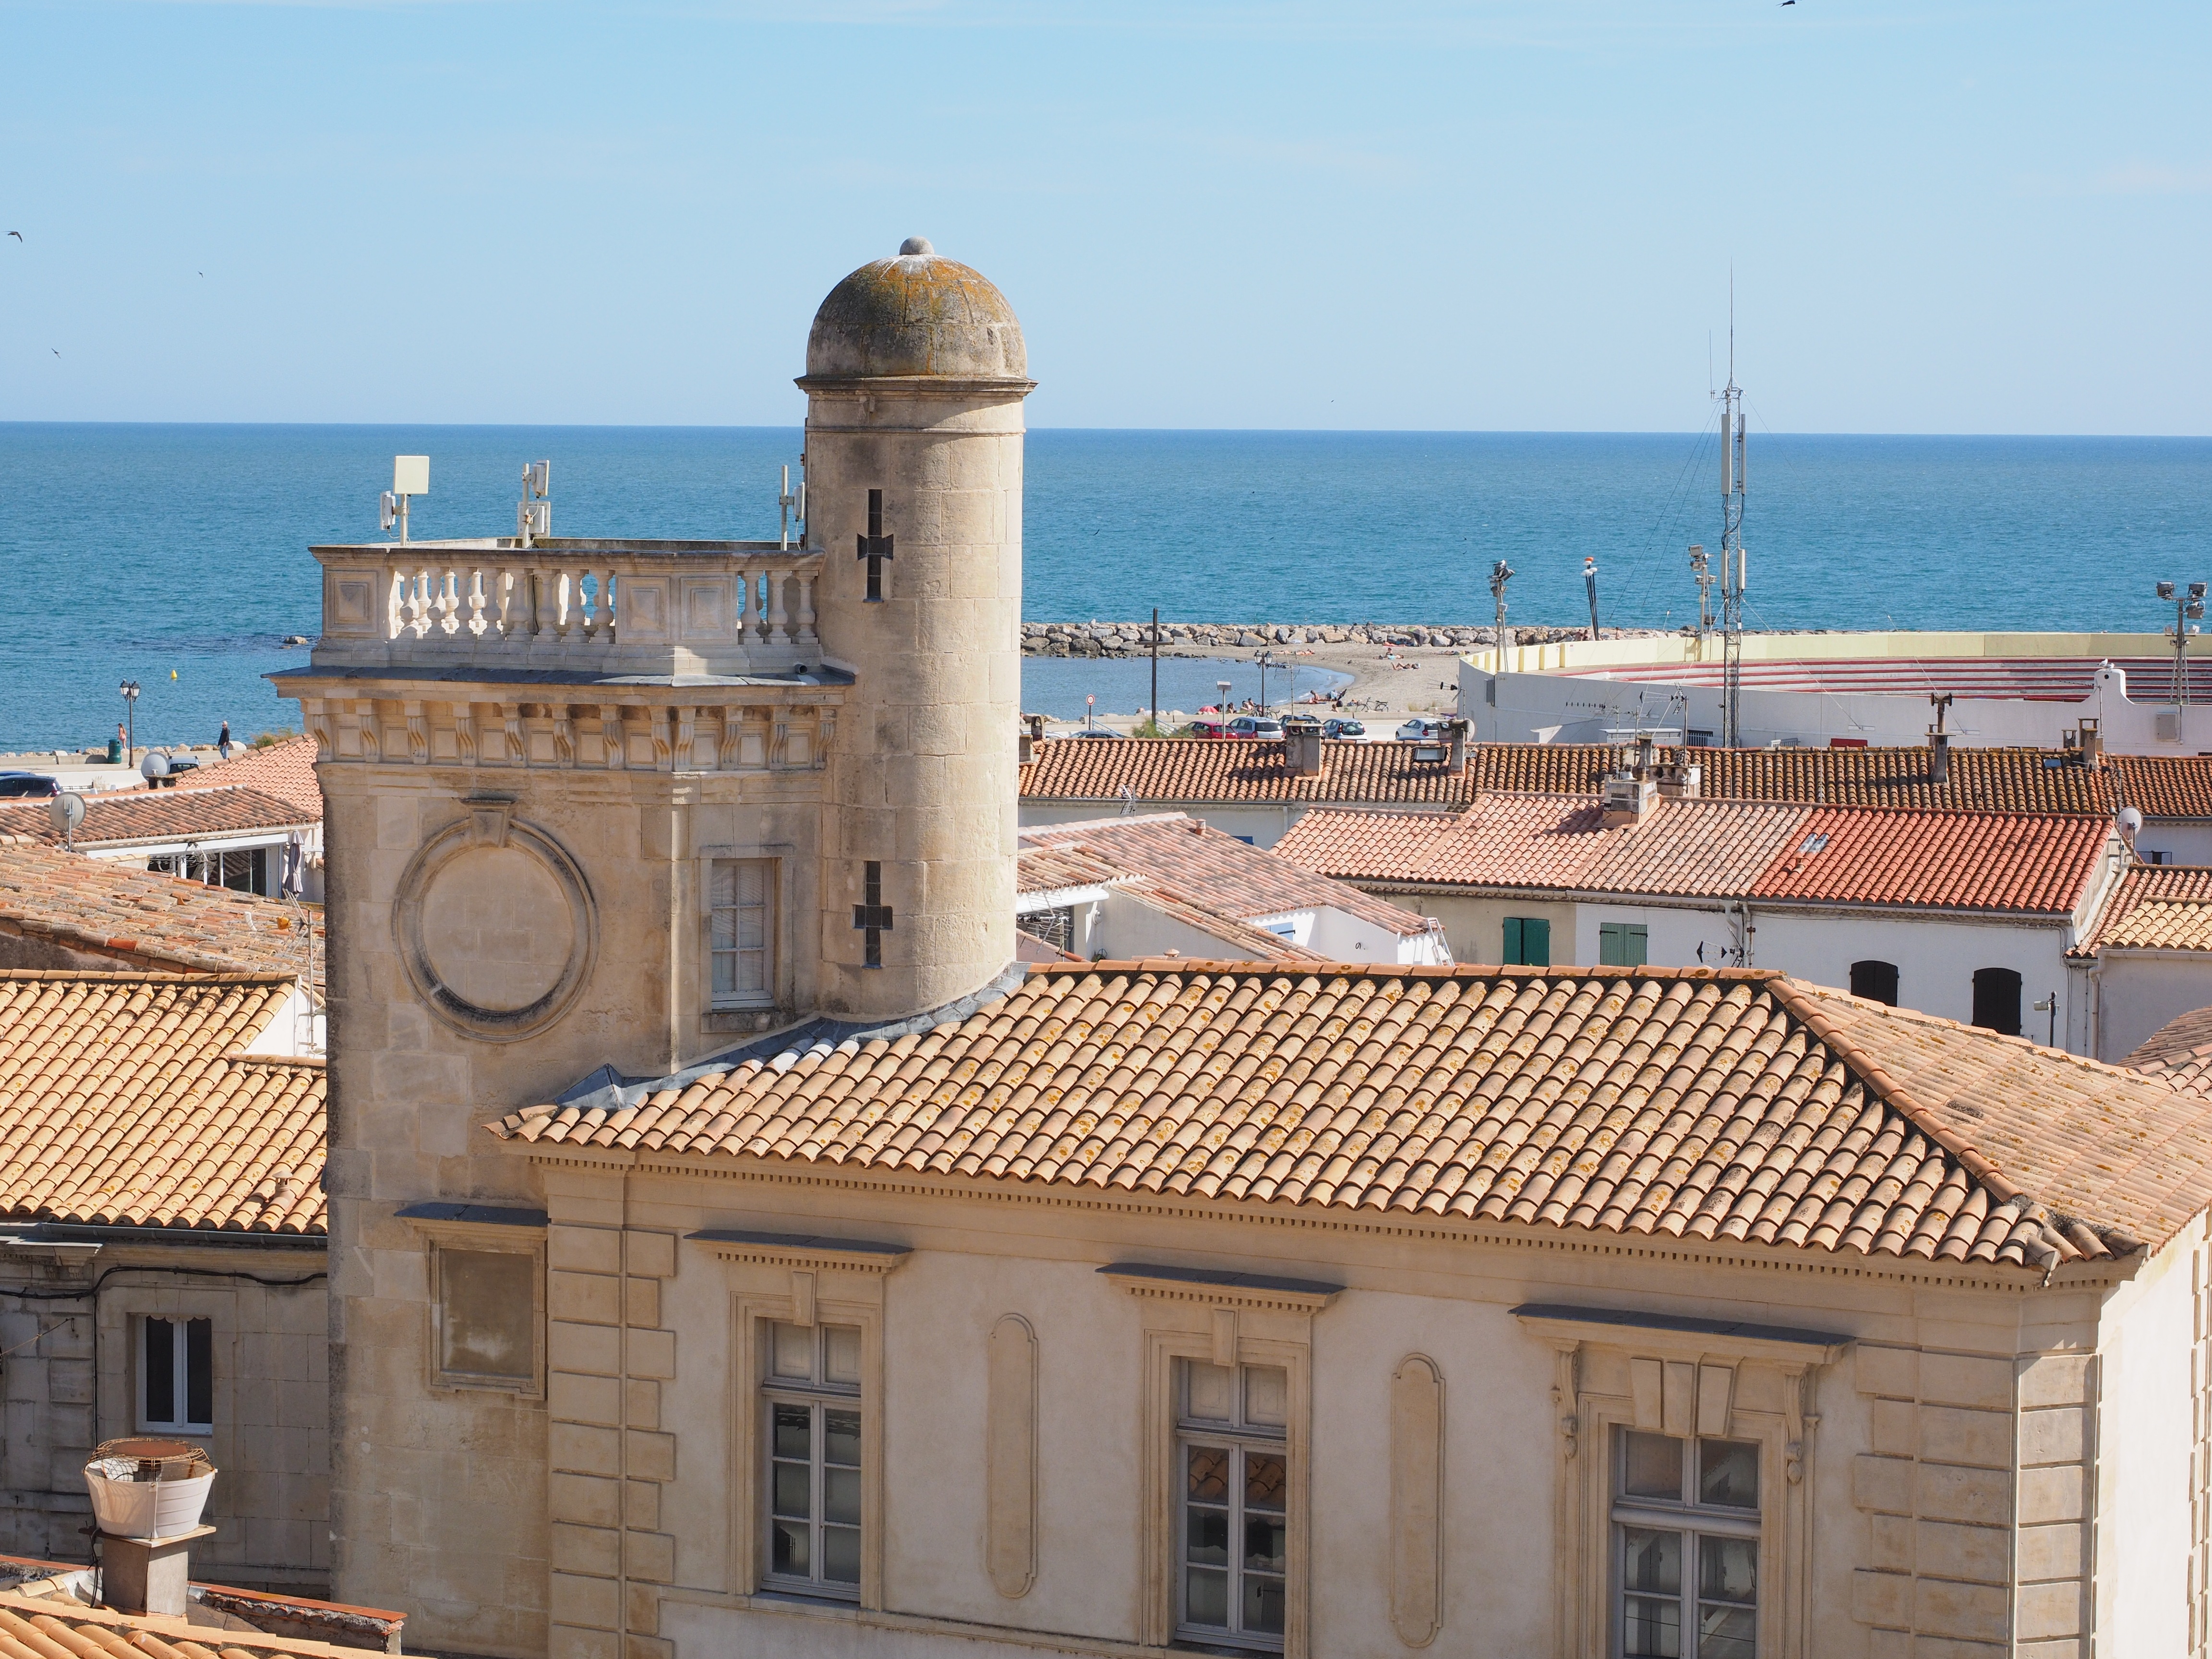
roof, building, palace, cityscape, vacation, france, idyllic, tower, museum, community, holiday, tourism, place, resort, holidays, homes, camargue, roofs, tourist destination, provence alpes c te d azur, above the rooftops of, place of pilgrimage, pilgrimage site, saintes maries de la mer, bouches du rh ne, holiday resort, nature park camargue, museum baroncelli, ancient history